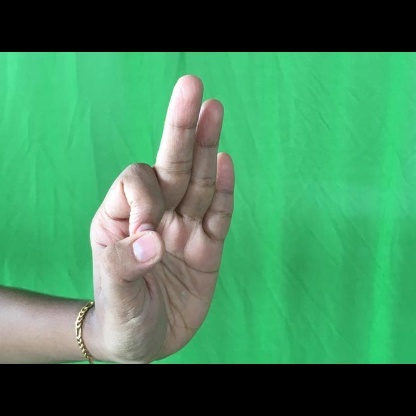
Mudra: Aralam